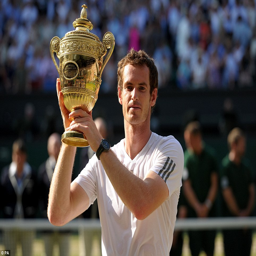
at last : person with the trophy